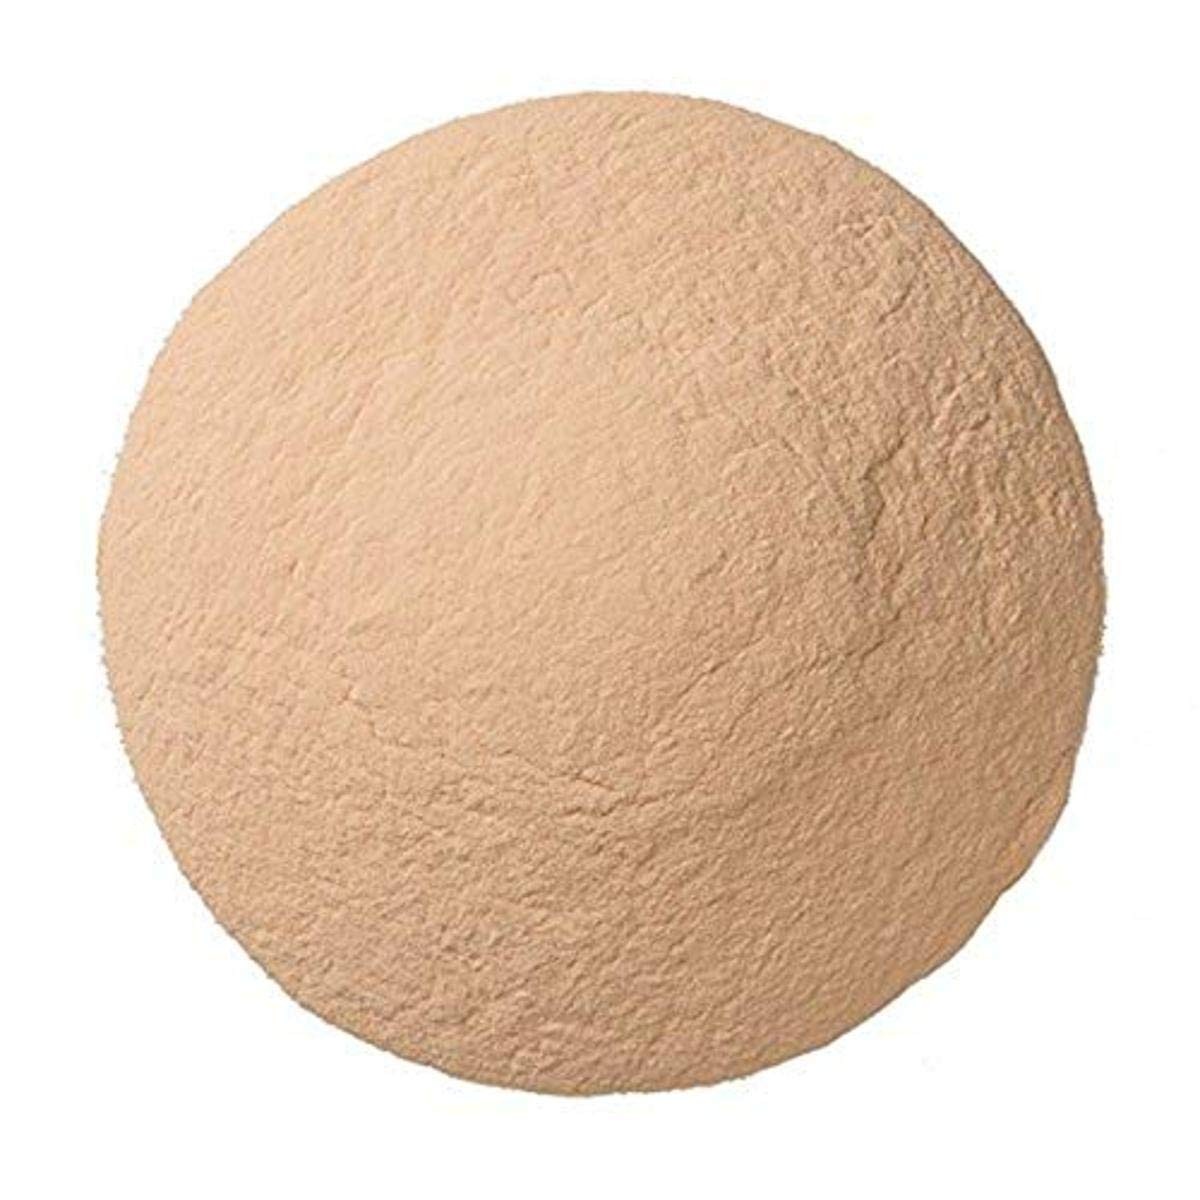
Item Name: Davidson's Organics, Baobab Powder, Loose Leaf Tea, 16-Ounce Bag
Bullet Point 1: Hailing from Africa, Baobab Powder (Loose Leaf) is an ancient super fruit that is beginning to gain attention and momentum due to its abundance of presumed health benefits. Davidson's Baobab Powder (Loose Leaf) has a sweet, citrus-like taste and would combine well with any number of foods and beverages, including smoothies, oatmeal, sauces and even cocktails. The powder can also be consumed just as you would a tea, by steeping it in water.
Bullet Point 2: LEAF TO CUP: From our farms in India to your family, Davidson’s Organics is a vertically integrated provider of premium teas at affordable prices. We grow, import, blend, package, and sell - overseeing the entire journey of our tea from the leaf cuttings to the infusion in your cup.
Bullet Point 3: ALWAYS ORGANIC: Davidson’s Organics is a 3rd generation organic tea grower delivering on its promise of providing top-notch USDA certified organic teas. Our teas are grown non-GMO & free from harmful chemicals and pesticides. We are responsibly sourced and sustainably farmed. We believe in the holistic health of our farms, farmers, plants & animals.
Bullet Point 4: A CUP OF WELLNESS: Davidson’s offers a diverse selection of tea blends for the most discerning palates. From loose leaves to tea bags & iced, and from ayurvedic to herbal, our organic teas deliver the perfect pick me up or a restful respite. Enjoy our balanced tea blends for optimal health and sipping pleasure.
Bullet Point 5: TRUST OUR TEA: Davidson's Organics was the first purveyor of fine organic teas. Since 1976, we’ve worked tirelessly to develop blends that are true reflections of their names, while being committed to sourcing healthy ingredients grown by generations of skilled small farmers. Enjoy Davidson's Organics, the organic tea that sets the standards for the highest quality.
Value: 16.0
Unit: Ounce

Price: 29.11